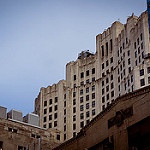
Scene: Outdoor